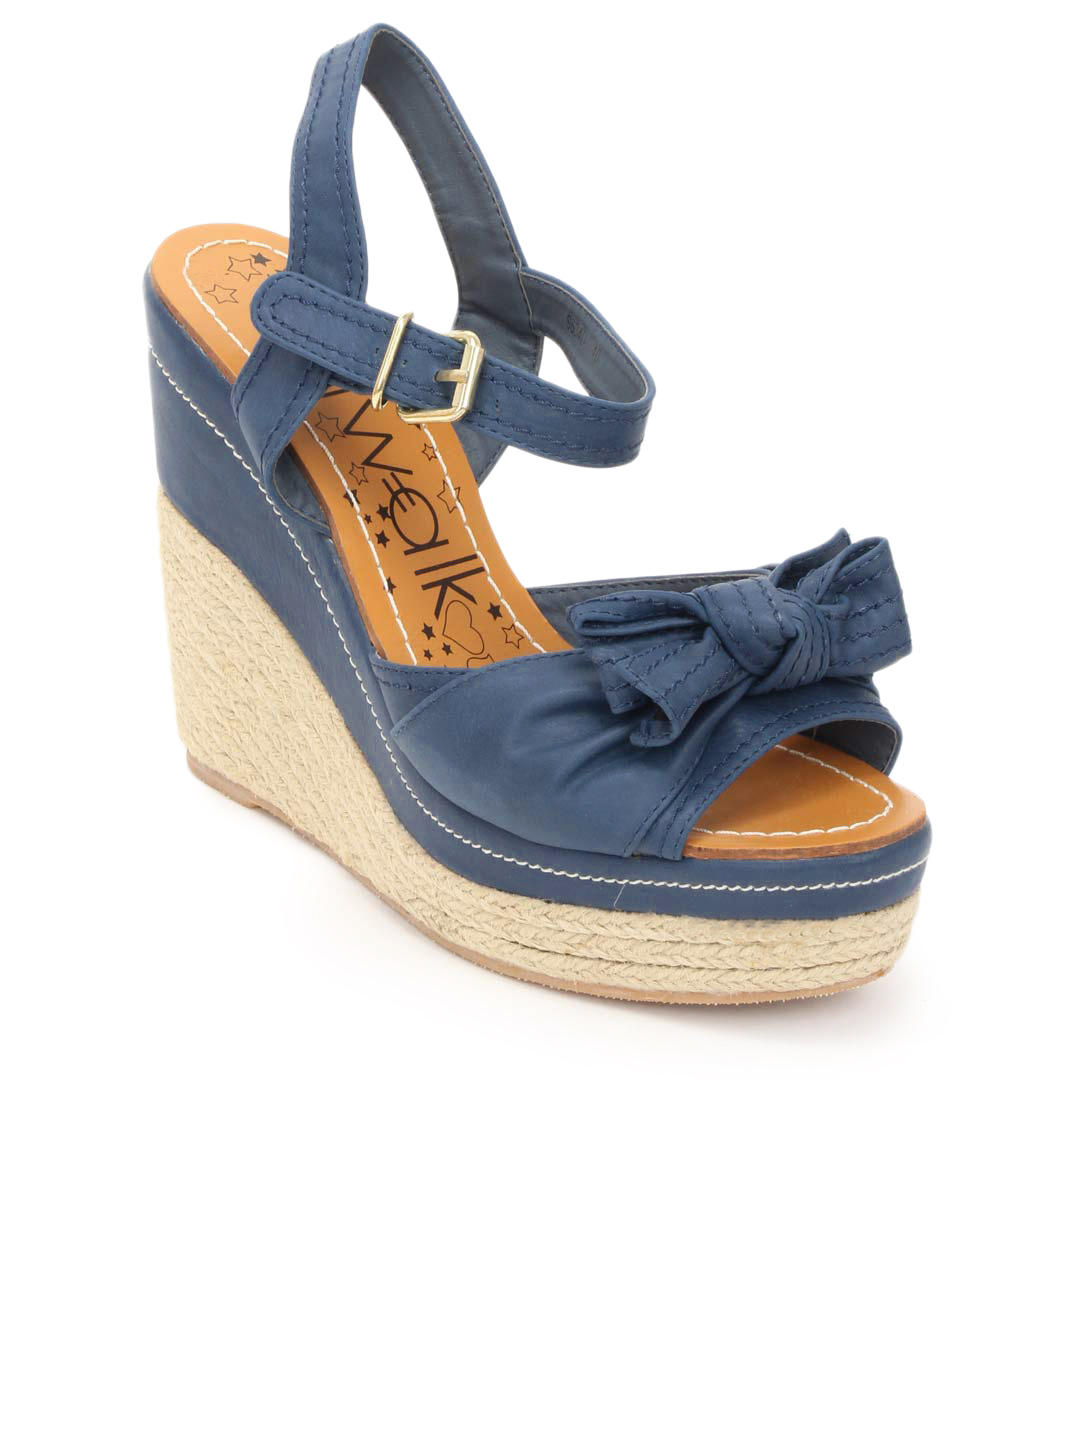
Catwalk Women Blue Wedges
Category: Footwear / Shoes / Heels
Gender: Women
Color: Blue
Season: Winter 2015
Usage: Casual